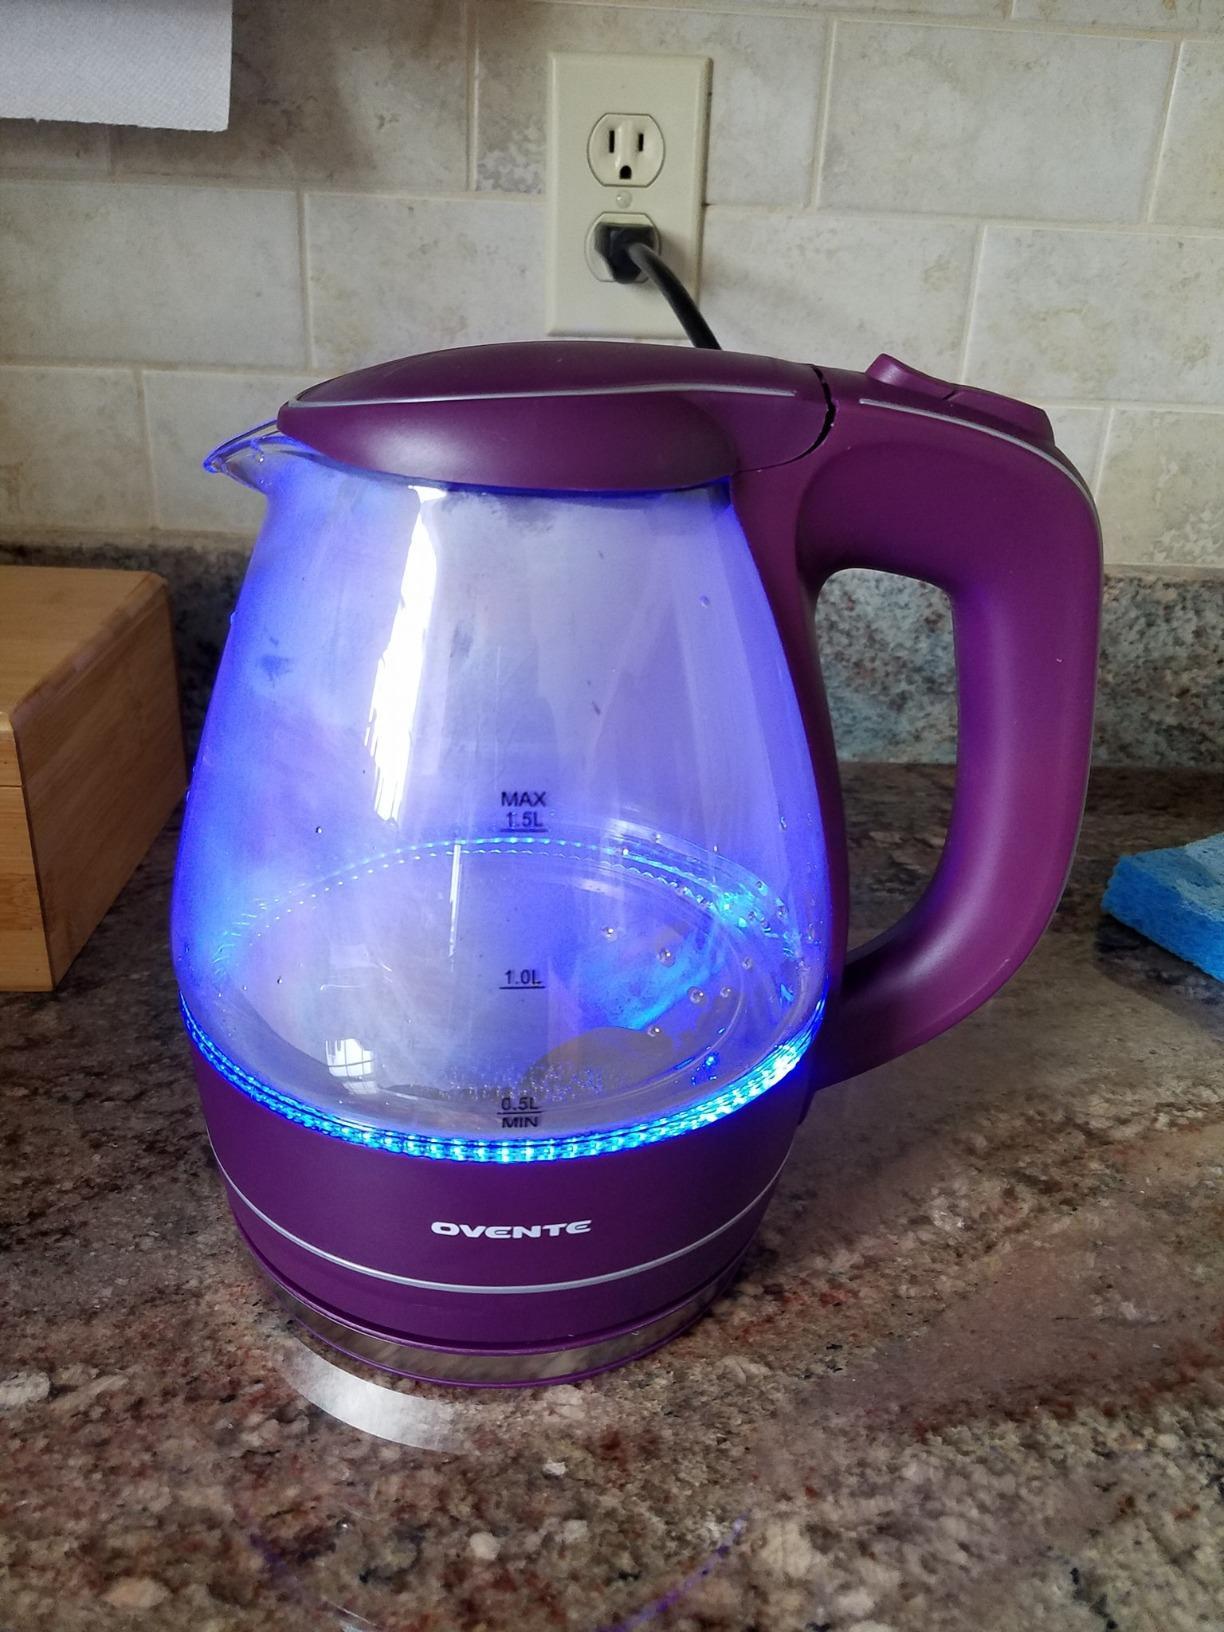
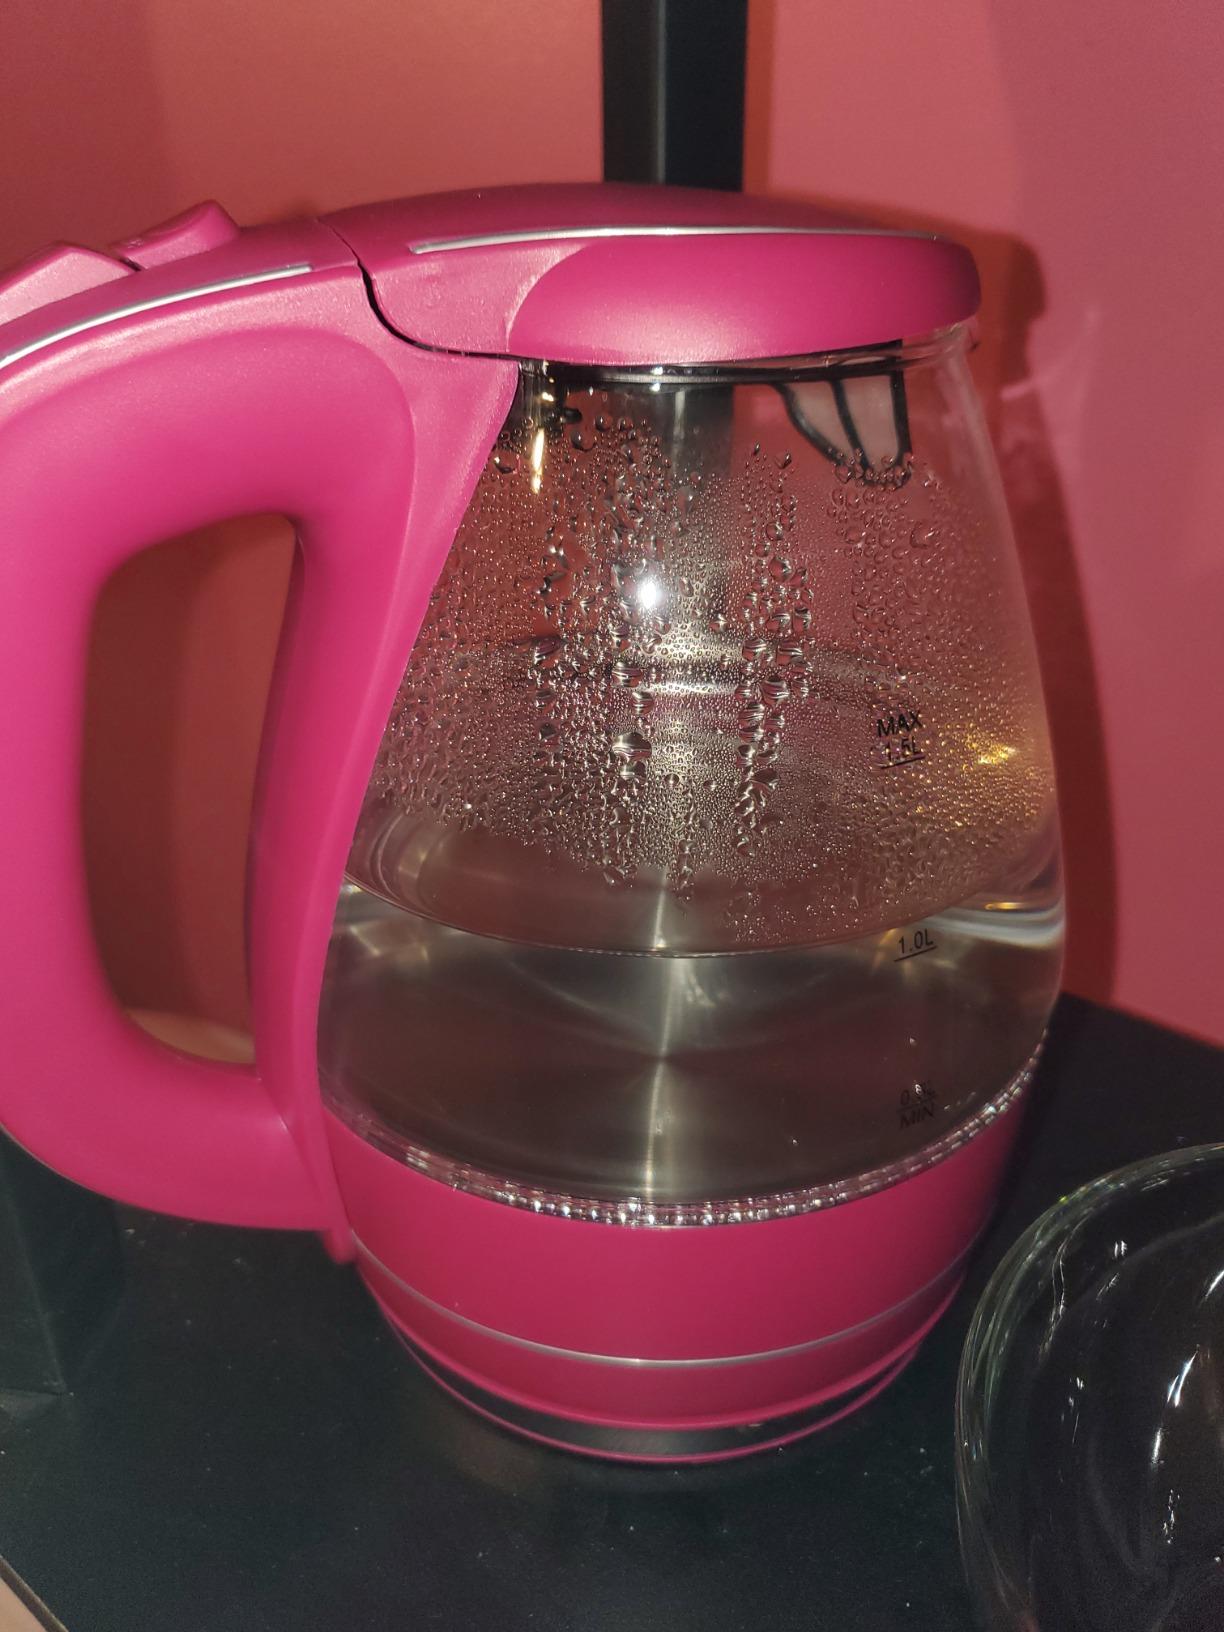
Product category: items_kettle
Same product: no